National Assembly (Beiyang government)

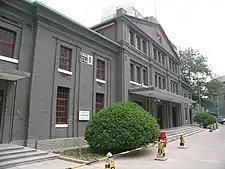
The National Assembly Building in Beijing

The meeting place of the House of Representative is located in today's Xicheng District of Beijing. The building is protected by the People's Government of Beijing Municipality as a historical site.